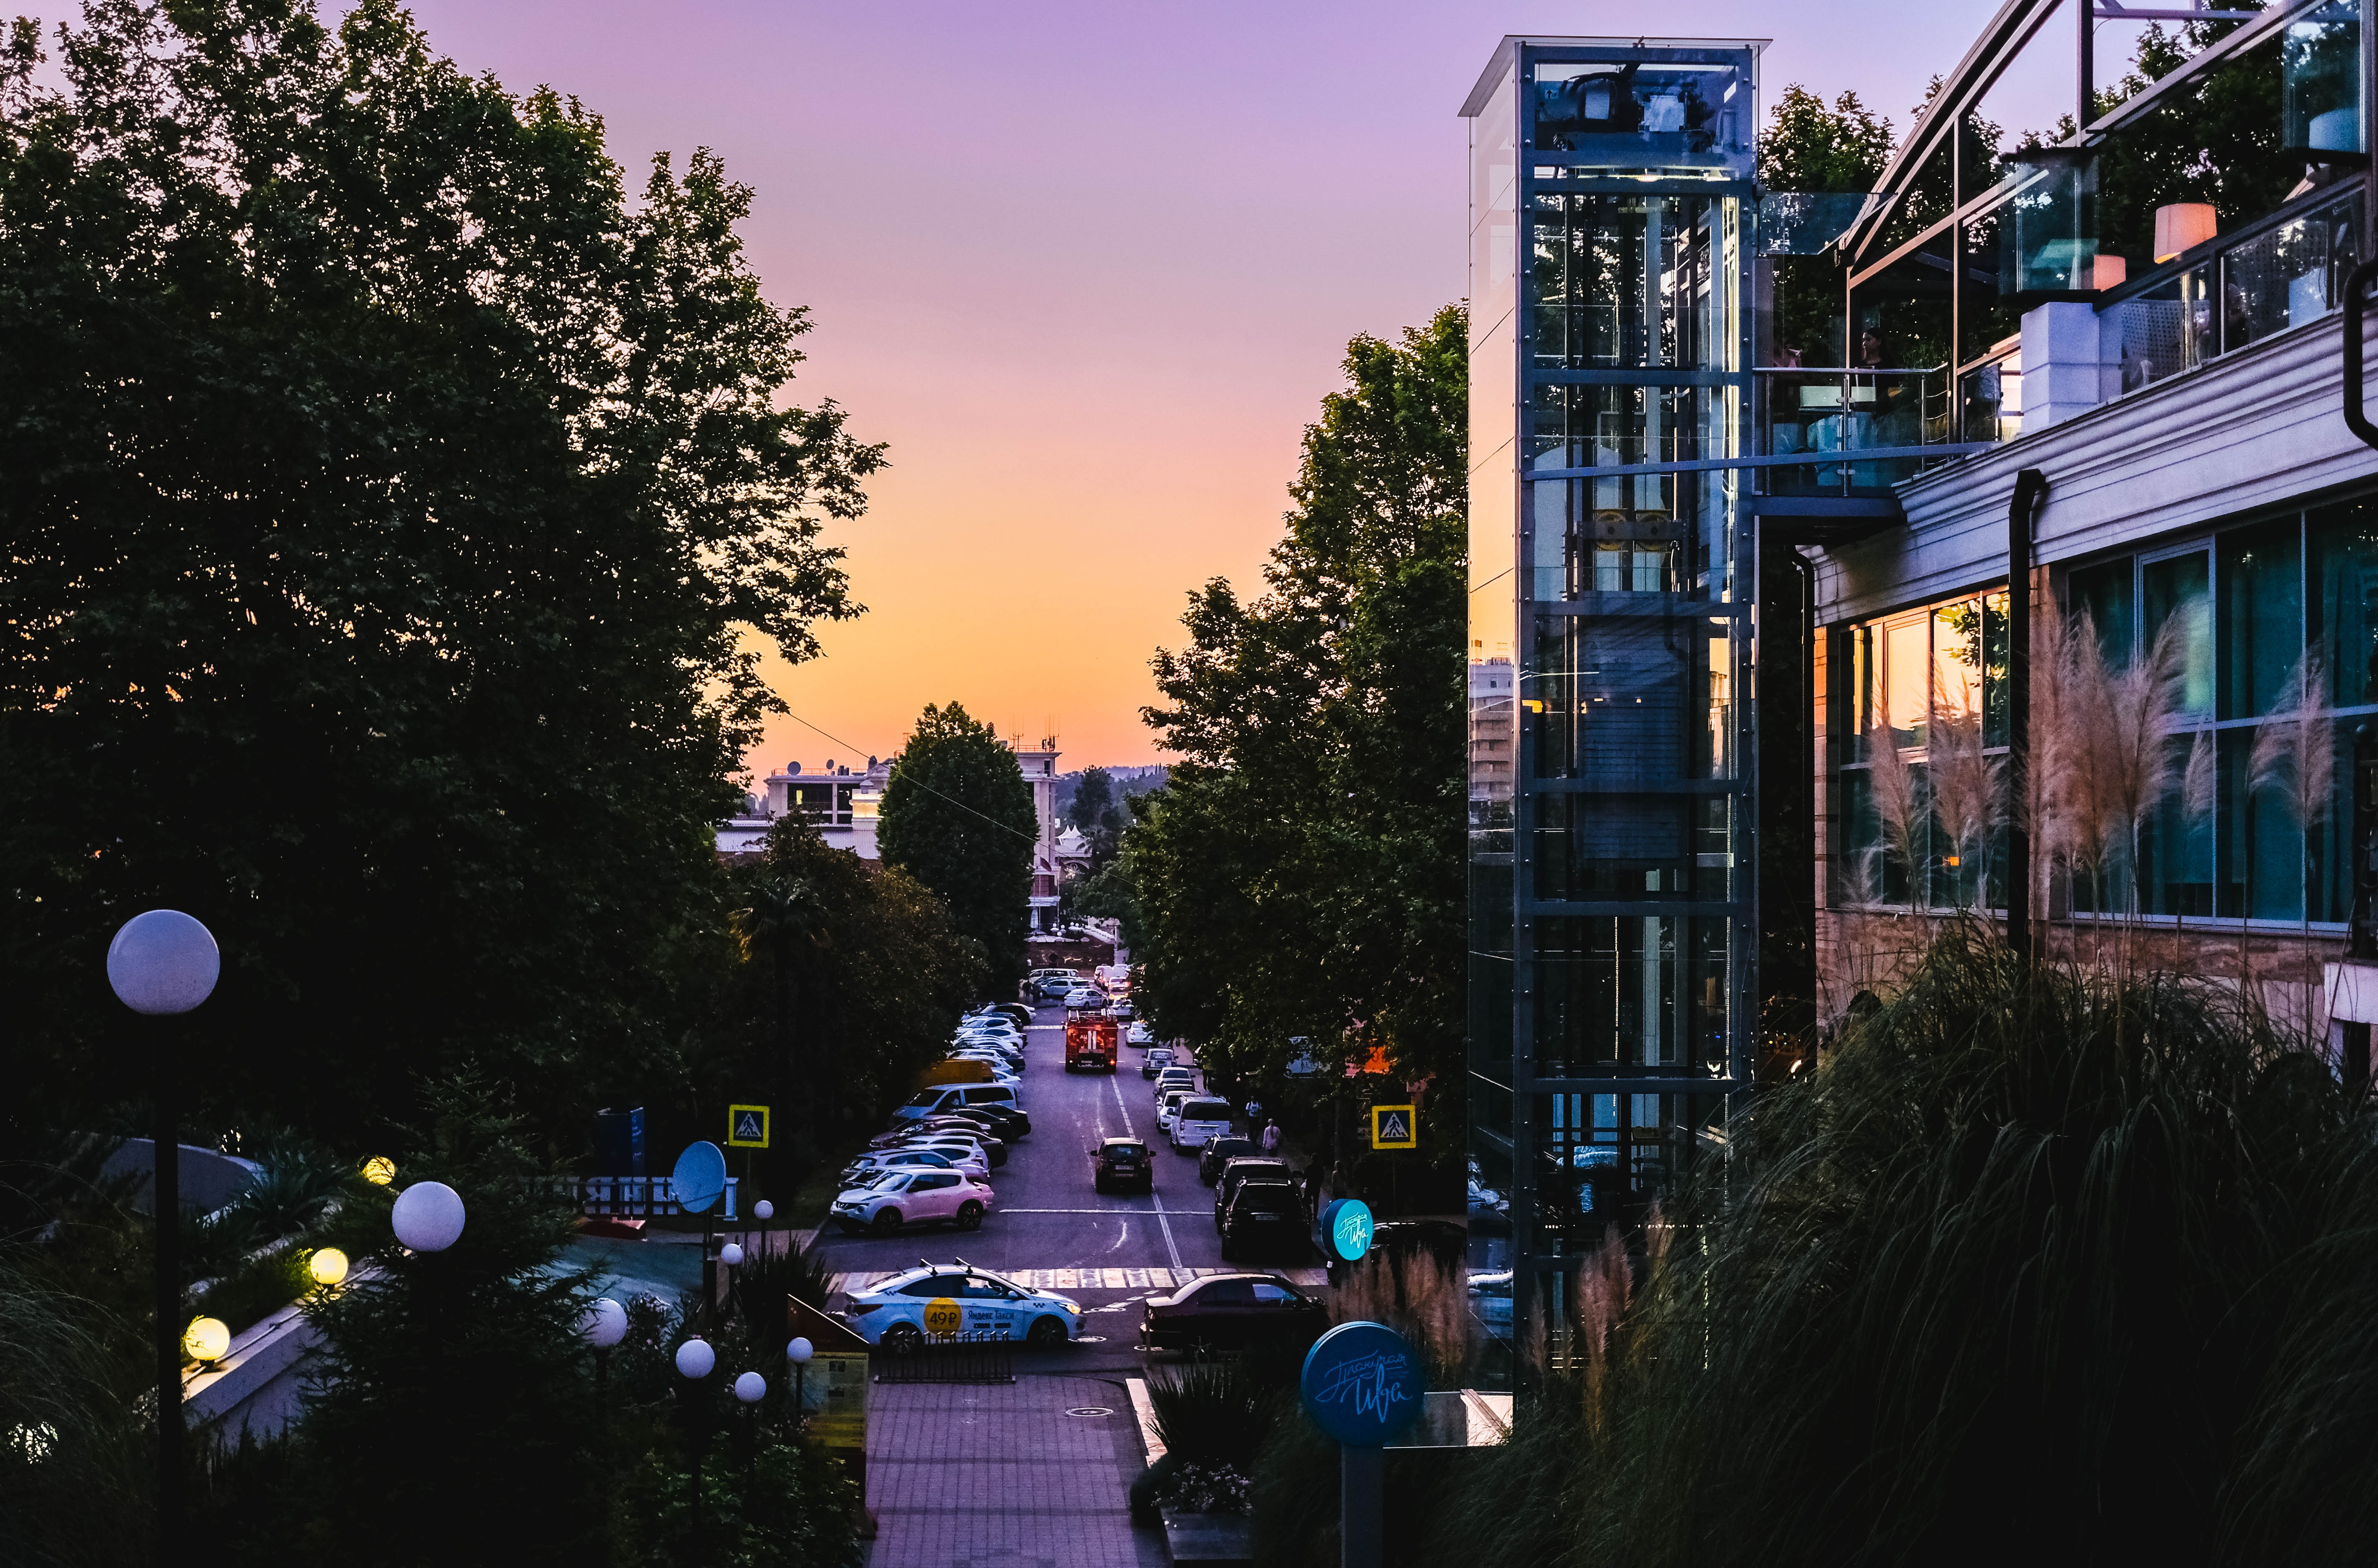
sky, urban area, tree, evening, town, light, night, dusk, purple, architecture, city, lighting, morning, metropolitan area, street, neighbourhood, building, infrastructure, reflection, home, plant, house, residential area, road, metropolis, downtown, sunset, cloud, mixed use, vacation, cityscape, tourism